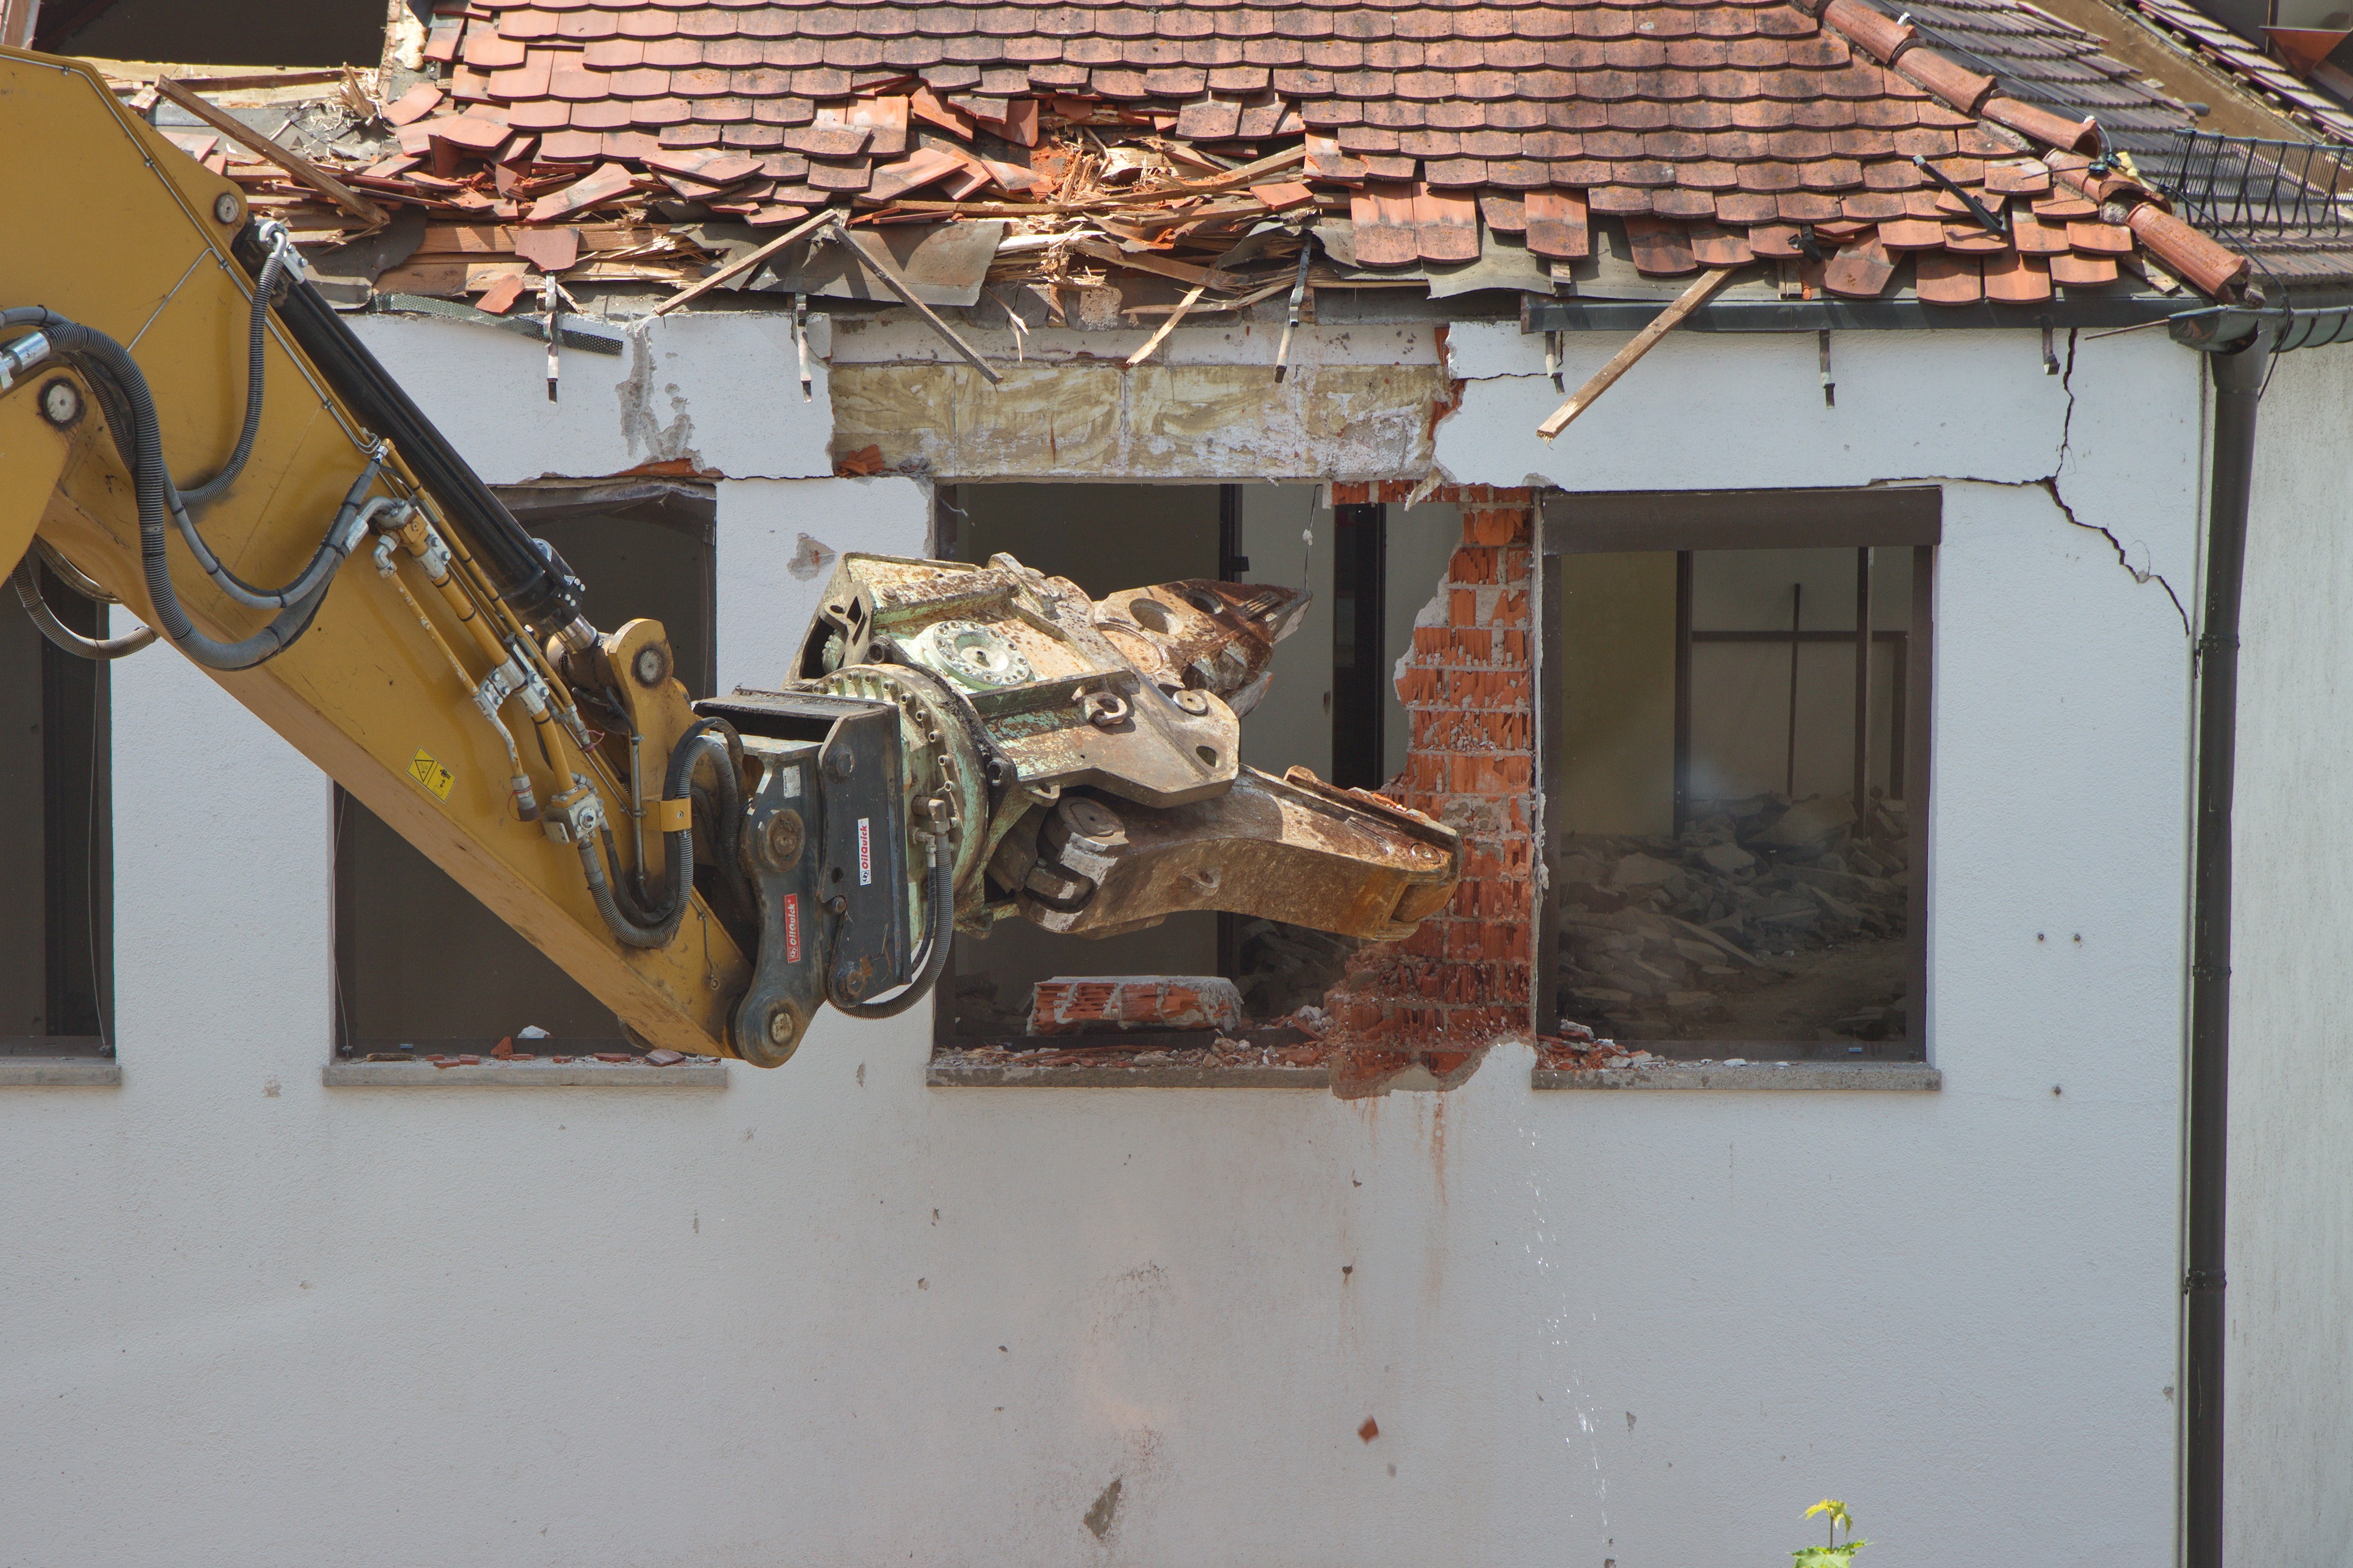
wood, house, window, home, wall, site, demolition, excavators, construction abbruchzange